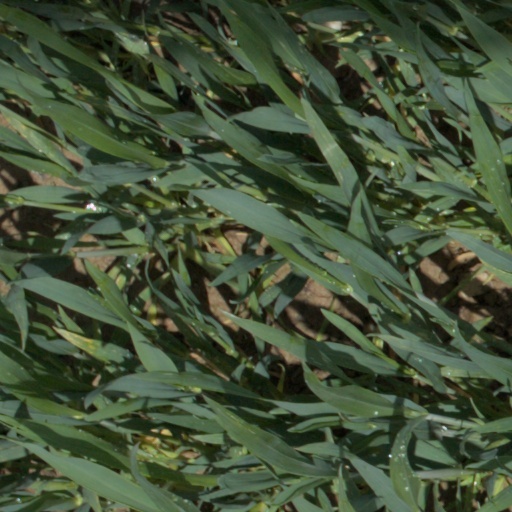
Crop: wheat